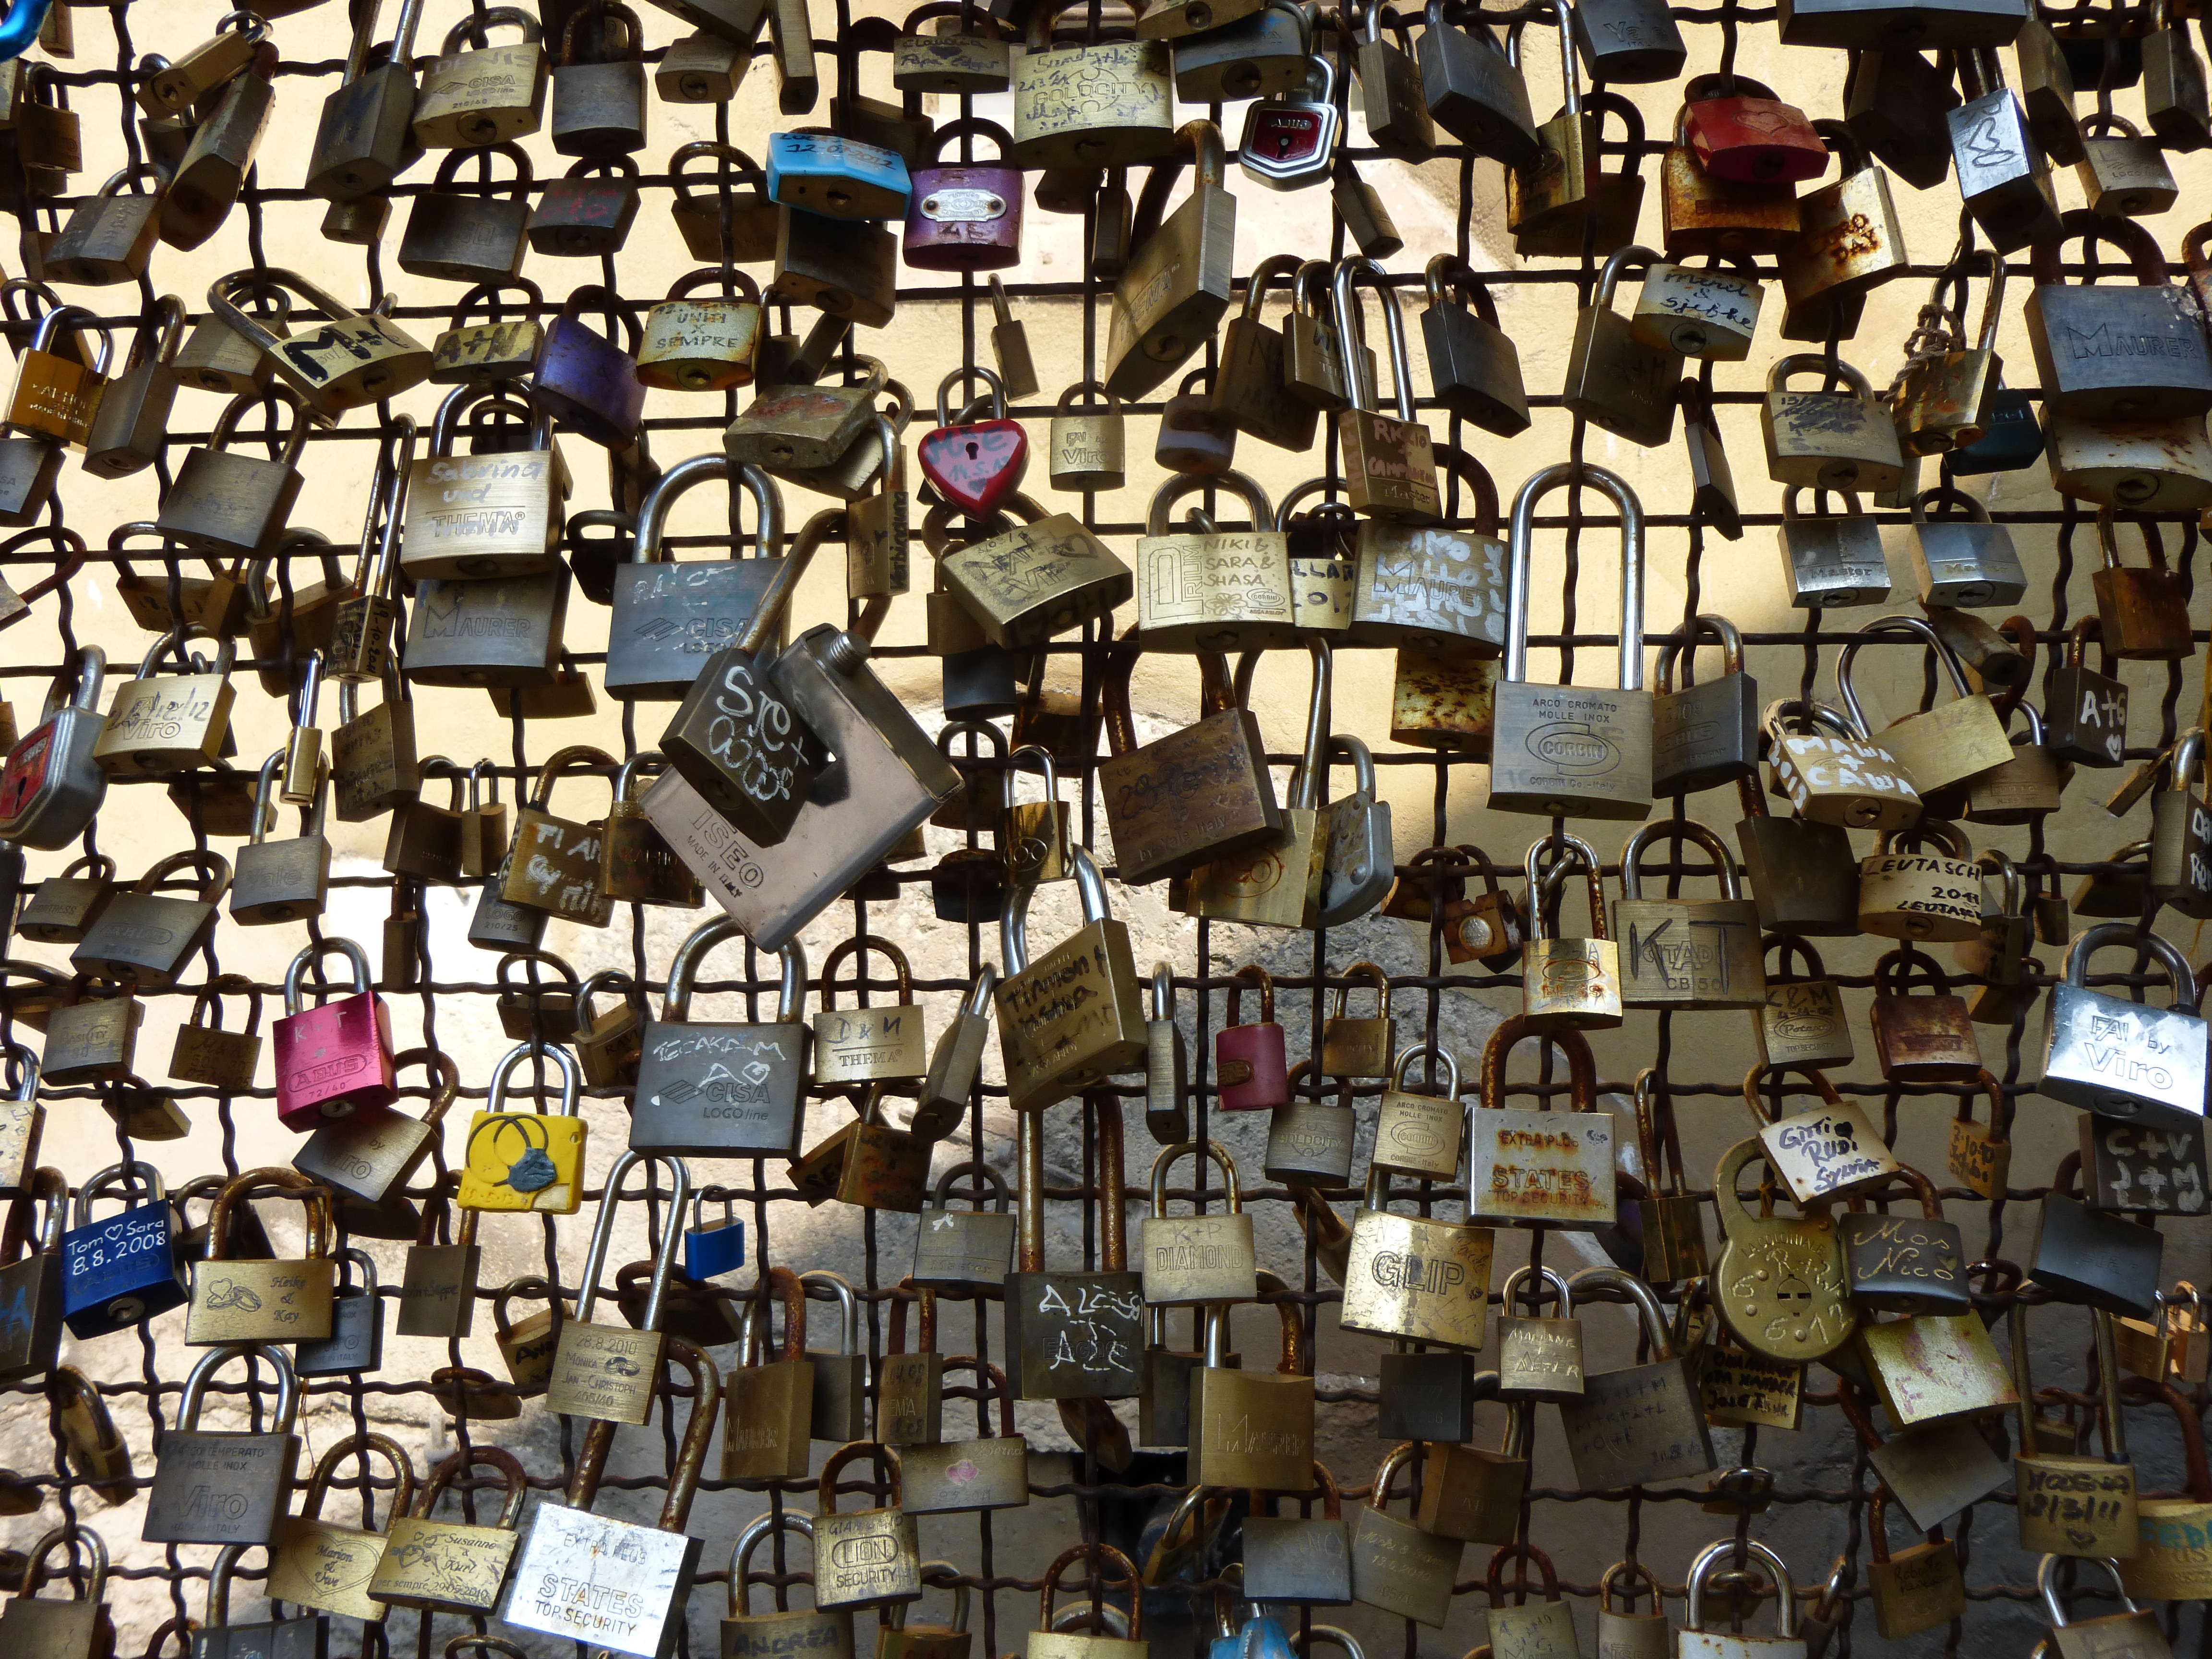
love, symbol, art, design, castles, scrap, padlocks, promise, eternal love, love locks